Detroit station

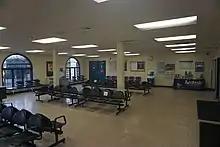
Interior of Detroit station

The Michigan Department of Transportation (MDOT) bought the 3.1 acre site of the station for $889,000 – which also includes land directly across the tracks – in 1994 from General Motors. The station was built in 1994 as a replacement for the former Michigan Central Station, which closed in 1988. From the closure of that station in 1988 until the new stations opening in 1994, services used a platform on Rose Street close to the old station.